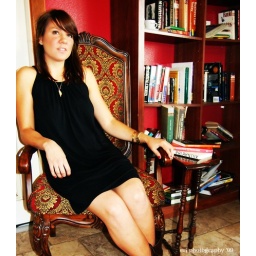
in chair with books